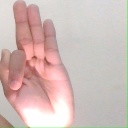
अक्षर: फ